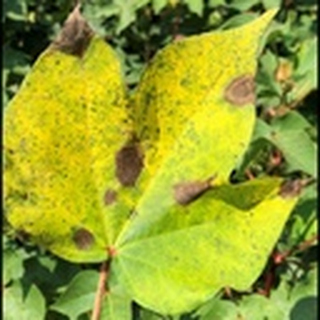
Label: cotton_bacterial_blight